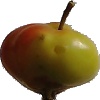
Label: Apple Red Yellow 2